Latin American music in the United States

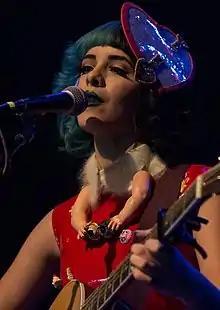
Melanie Martinez in February 2014

In addition to collaborations with English recording artists like Paulina's song "Nada Puede Cambiarme" (English: Nothing Can Change Me), the music video, like the song itself, wouldn't have been complete without presence of the legendary former Guns N' Roses' guitarist, Slash. Thalia collaborated with legendary American pop singer Tony Bennett in the duet "The Way You Look Tonight", which featured on Bennett's album "Viva Duets", released in October 2012. Thalía's first English-language album, released in 2003, shares a title with her 1990 and 2002 Spanish-language albums.